Philippe d'Auvergne

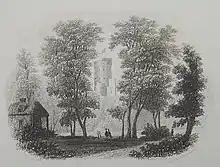
The Prince's Tower, d'Auvergne's gothic residence, as depicted by Philip John Ouless in 1855

During 1773, the Admiralty commissioned an expedition to the Arctic, to further science and knowledge. Two sloops were refitted for the expedition and on 4 June 1773 the and set sail for the North.